Acadesine

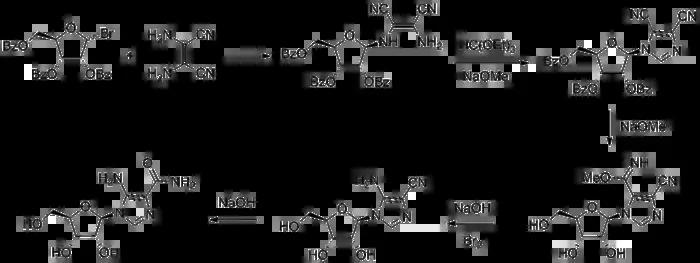
Acadesine synthesis

In 2008, researchers at the Salk Institute discovered that acadesine injected in mice significantly improved their performance in endurance-type exercise, apparently by converting fast-twitch muscle fibers to the more energy-efficient, fat-burning, slow-twitch type. They also looked at the administration of GW501516 (also called GW1516) in combination with acadesine. Given to mice that did not exercise, this combination activated 40% of the genes that were turned on when mice were given GW1516 and made to exercise. This result drew attention to the compound as a possible athletic endurance aid. One of the lead researchers from this study has developed a urine test to detect it and has made the test available to the International Olympic Committee, and the World Anti-Doping Agency (WADA) has added acadesine to the prohibited list from 2009 onwards. The "British Medical Journal" reported in 2009 that WADA had found evidence that acadesine was used by cyclists in the 2009 Tour de France.